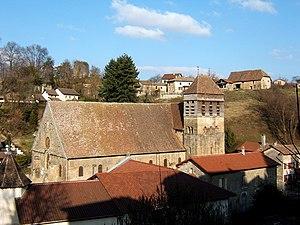
Saint-Chef est une commune française située dans le nord du département de l'Isère en région Auvergne-Rhône-Alpes.